Street Scene (play)

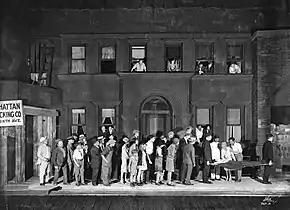
Original Broadway production of "Street Scene" (1929)

With settings by Jo Mielziner, "Street Scene" opened January 10, 1929, at the Playhouse Theatre in New York City. Rice's script indicates the play's setting is "the exterior of a 'walk-up' apartment house in a mean quarter of New York. It is of ugly brownstone." Rice was thinking of a building on West 65th Street in Manhattan while writing the play.